We Owe Allegiance to No Crown

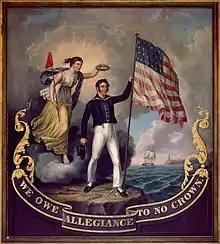
"We Owe Allegiance To No Crown" by John A. Woodside (1814)

We Owe Allegiance to No Crown is a large (60 by 50 inches) 1814 oil on canvas painting by Philadelphian artist John Archibald Woodside. This painting was displayed in the National Portrait Gallery in Washington, D.C., for the exhibition, "1812: A Nation Emerges", from June 2012-January 2013.